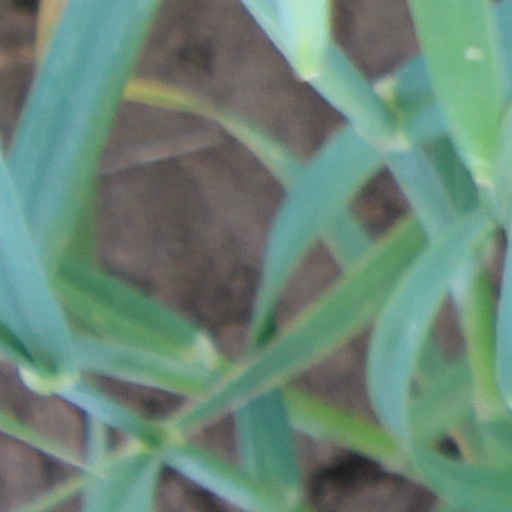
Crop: wheat